Kentish plover

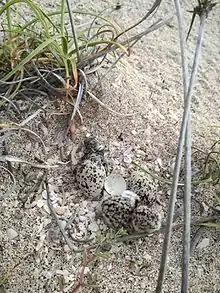
A Kentish plover chick hatching, along with its sibling and an egg

The global population size of the Kentish plover is continuously declining although for some populations the trends are unknown. The European population is estimated at 43,000-70,000 individuals, forming around 15% of the global population (estimated at 100,000-500,000 individuals).